Biosecurity

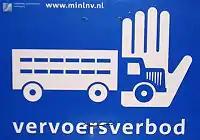
Biosecurity sign for use on a farm or agricultural area experiencing swine fever (Dutch example)

Threats to animals and plants, in particular food crops, which may in turn threaten human health, are typically overseen by a government department of agriculture.